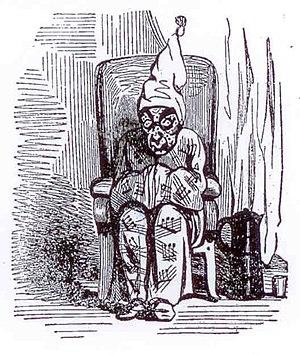
Caricature figurant Philippe Musard chez lui après le bal du Carnaval de Paris dont il a dirigé l'orchestre.
Philippe Musard est un des plus illustres représentants de la musique festive de danses de Paris au XIXᵉ siècle, compositeur et chef d'orchestre français. Sa carrière, commencée à Londres et poursuivie à Paris, a duré des dizaines d'années. Il a connu une célébrité internationale et est à présent oublié.